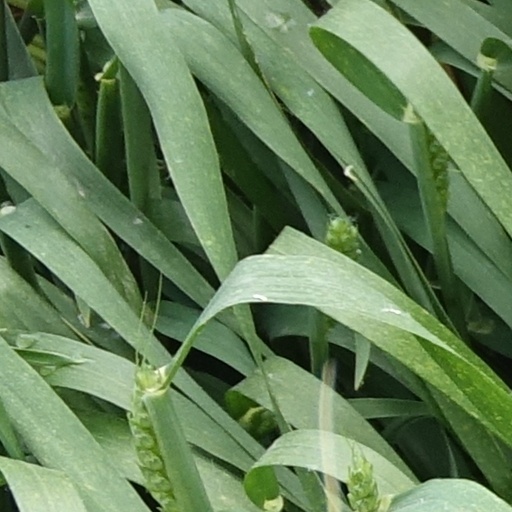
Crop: wheat